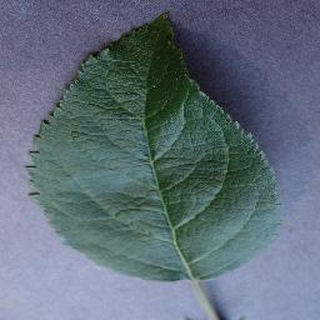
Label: healthy_apple